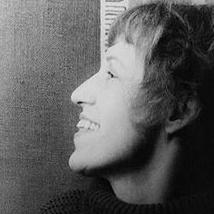
Age: 63